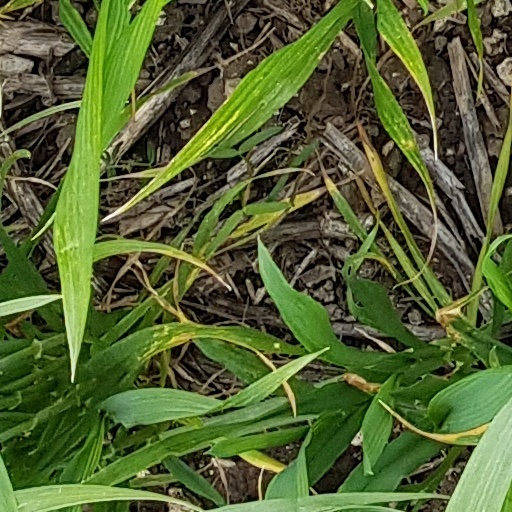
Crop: wheat